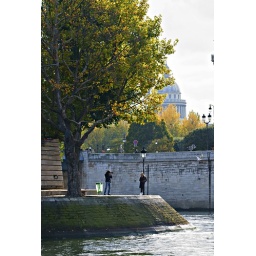
Took one of the river cruise boats and spotted this shoot taking place in the autumnal Paris light